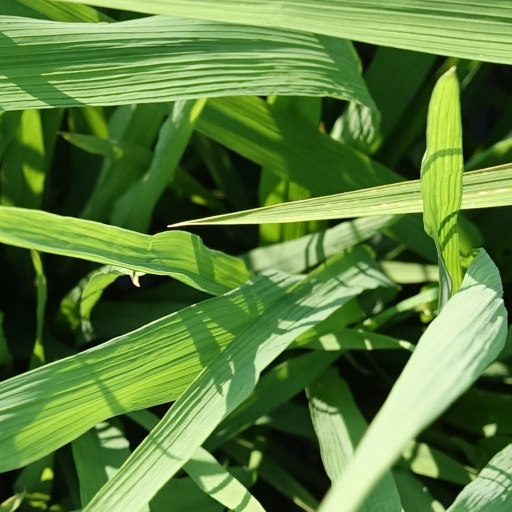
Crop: rice